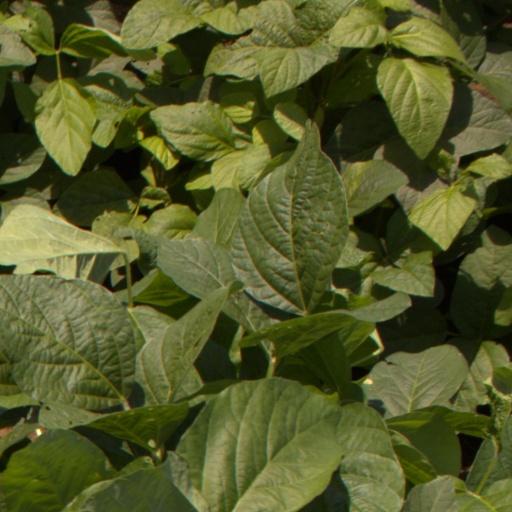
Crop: soybean